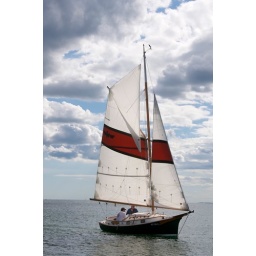
A sail boat in Hyannis outer harbor.